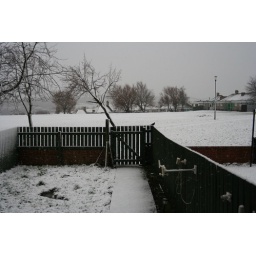
A bird sits on the fence in the snow